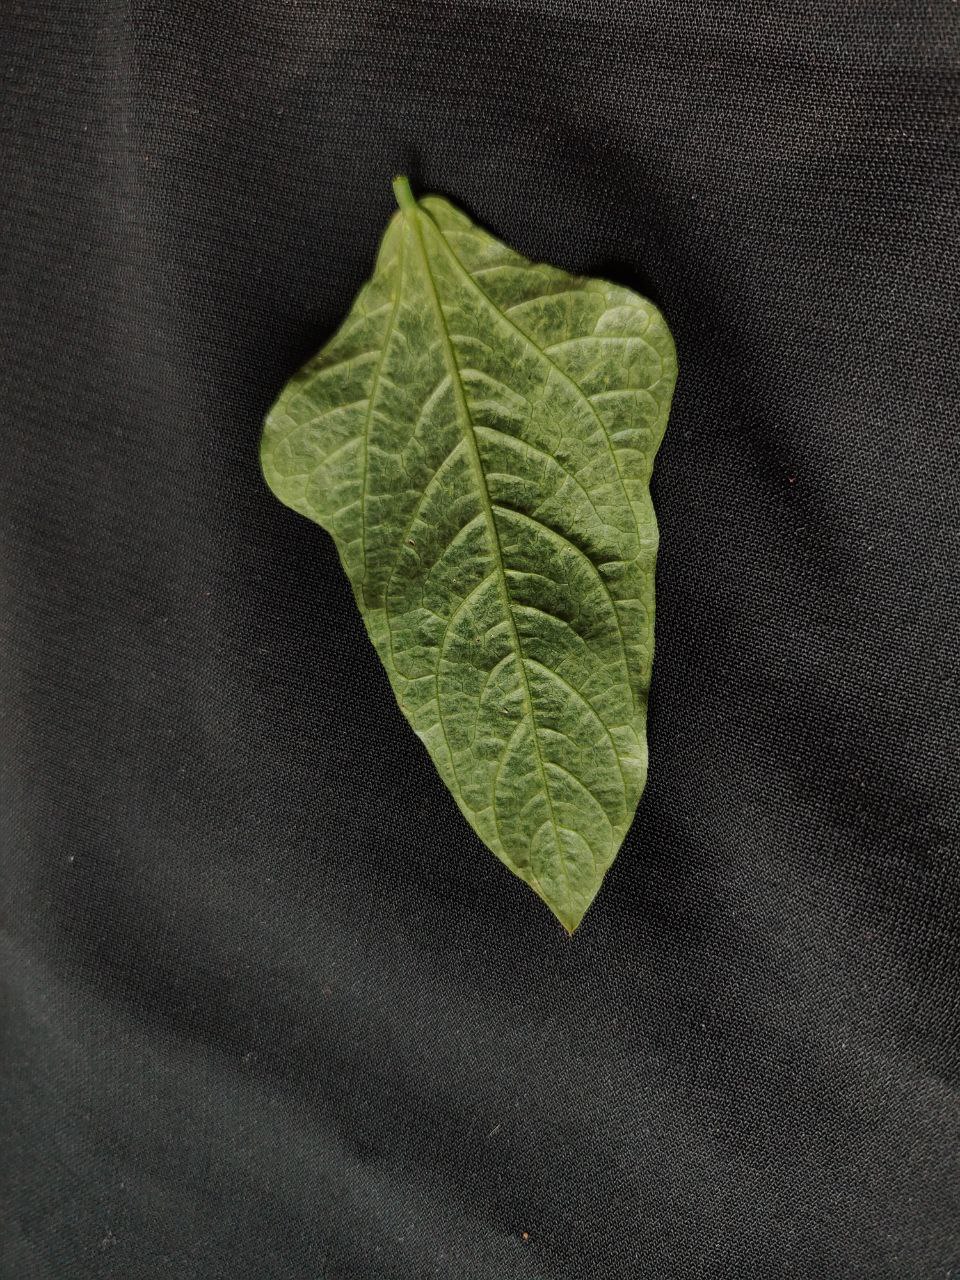
Crop: cowpea
Leaf condition: Mosaic Virus